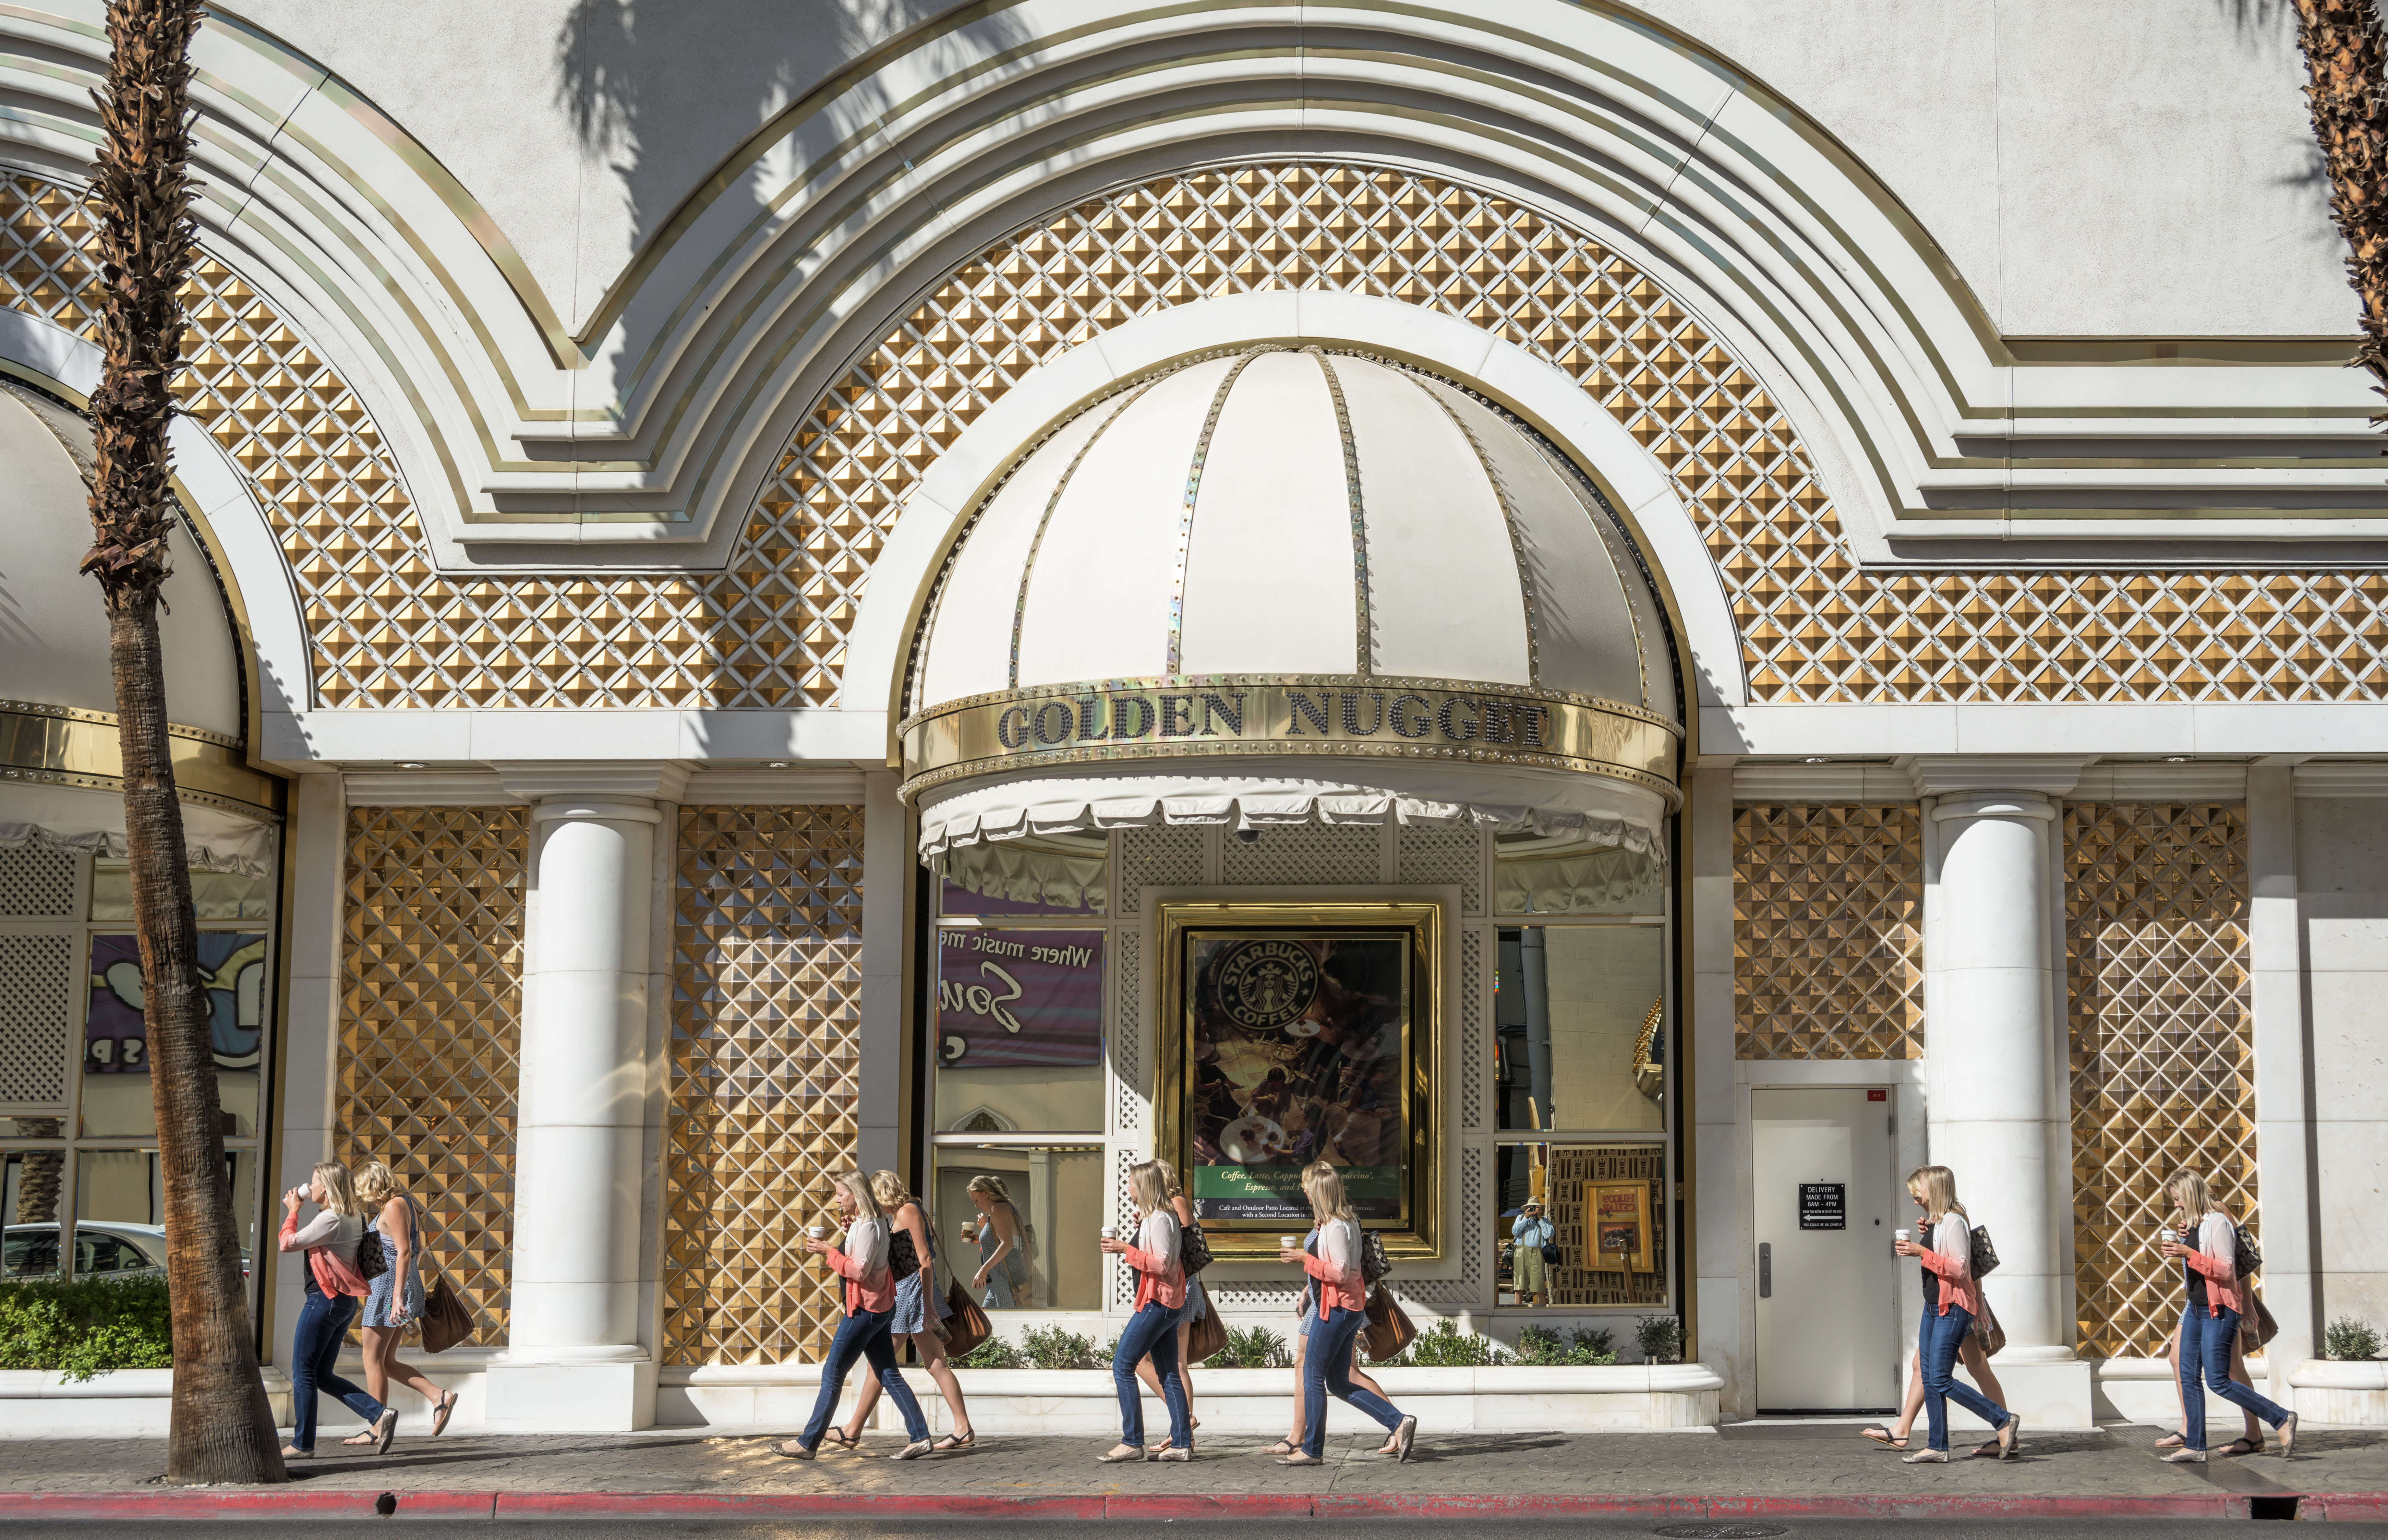
architecture, building, palace, arch, plaza, landmark, facade, tourism, place of worship, arcade, tourist attraction, lasvegas, shopping mall